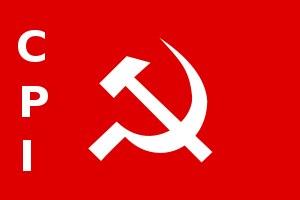
La révolte du Telangana est un soulèvement paysan se déroulant de 1946 à 1951, dirigé contre le nizâm de l'Hyderabad et conduit par le Parti communiste indien. Découlant des conditions de vie et des inégalités dans les campagnes, elle se déroule à la charnière de l'indépendance de l'Inde et joue un rôle déterminant dans l'histoire de la région.